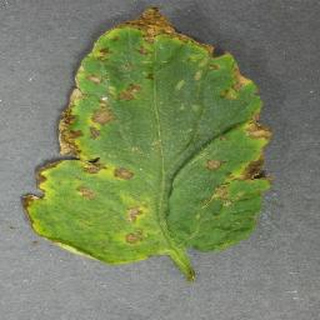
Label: tomato_bacterial_spot